Indian peace medal

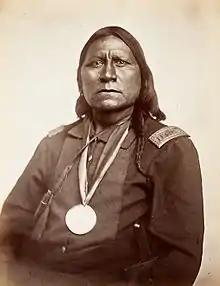
Kiowa Chief Satanta (White Bear) wearing an Indian Peace Medal

Indian peace medals refer to ovular or circular medals awarded to tribal leaders throughout colonial America and early United States history, primarily made of silver or brass and ranging in diameter from about one to six inches. Medals were often perforated and worn suspended around the neck of the recipient. Controversy remains surrounding the use and impact of peace medals in furthering diplomatic relationships between Native Americans and the federal government. Many Indian peace medals today are archived in museums, libraries, and cultural centers.